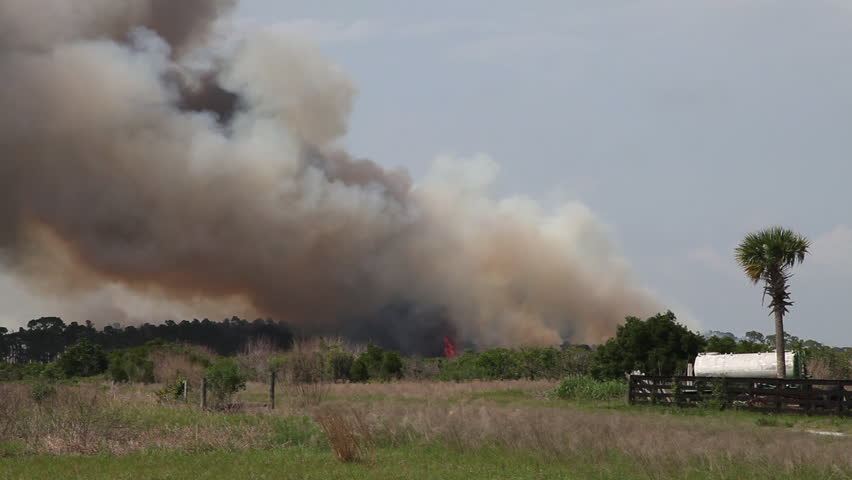
Fire: no
Smoke: yes